The Beach Boys

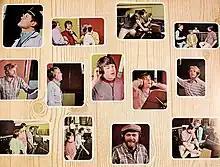
The Beach Boys (Brian, Dennis, and Carl Wilson, Mike Love, Al Jardine, and Bruce Johnston), with Terry Melcher and engineer Chuck Britz, during the "Pet Sounds" sessions, 1966

Wilson collaborated with jingle writer Tony Asher for several of the songs on the album "Pet Sounds", a refinement of the themes and ideas that were introduced in "Today!". In some ways, the music was a jarring departure from their earlier style. Jardine explained that "it took us quite a while to adjust to [the new material] because it wasn't music you could necessarily dance to—it was more like music you could make love to". In "The Journal on the Art of Record Production", Marshall Heiser writes that "Pet Sounds" "diverges from previous Beach Boys' efforts in several ways: its sound field has a greater sense of depth and 'warmth;' the songs employ even more inventive use of harmony and chord voicings; the prominent use of percussion is a key feature (as opposed to driving drum backbeats); whilst the orchestrations, at times, echo the quirkiness of 'exotica' bandleader Les Baxter, or the 'cool' of Burt Bacharach, more so than Spector's teen fanfares".